Plymouth County, Massachusetts

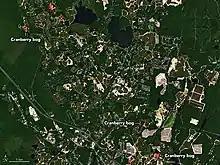
Cranberry Bogs in Plymouth County, September 24, 2022. The cranberries (bright pink in the image) are ready for harvest.

Plymouth County is a county in the U.S. state of Massachusetts, south of Boston. As of the 2020 census, the population was 530,819. Its county seats are Plymouth and Brockton. In 1685, the county was created by the Plymouth General Court, the legislature of Plymouth Colony, predating its annexation by the Massachusetts Bay Colony.